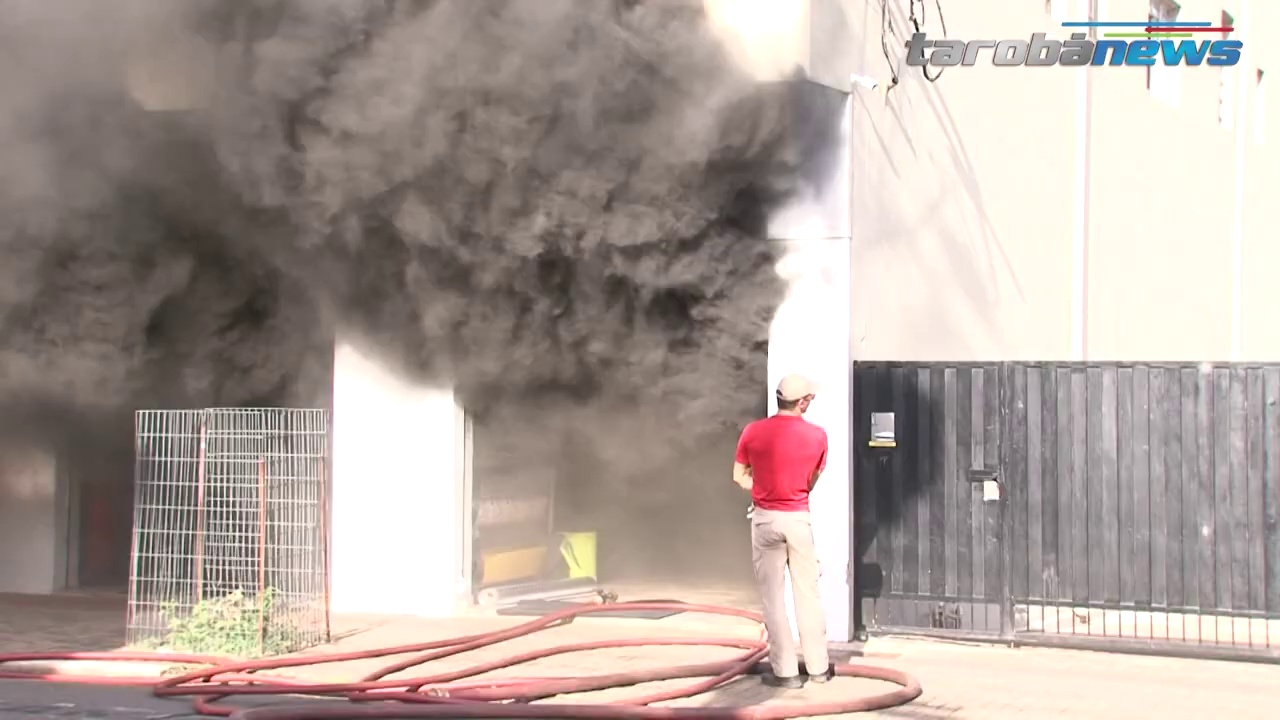
Fire: no
Smoke: yes